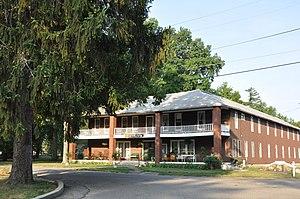
Chesterfield est une municipalité américaine principalement située dans le comté de Madison en Indiana.